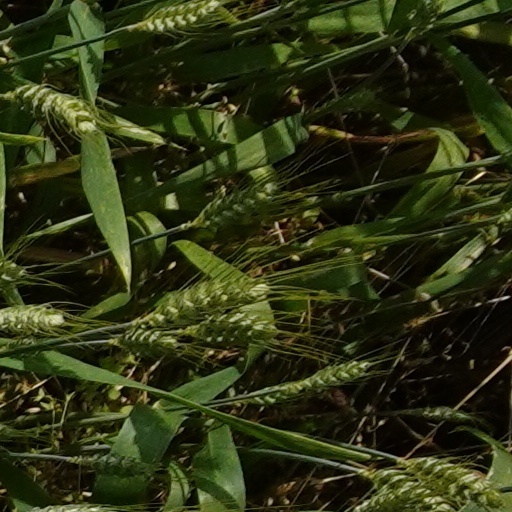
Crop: wheat